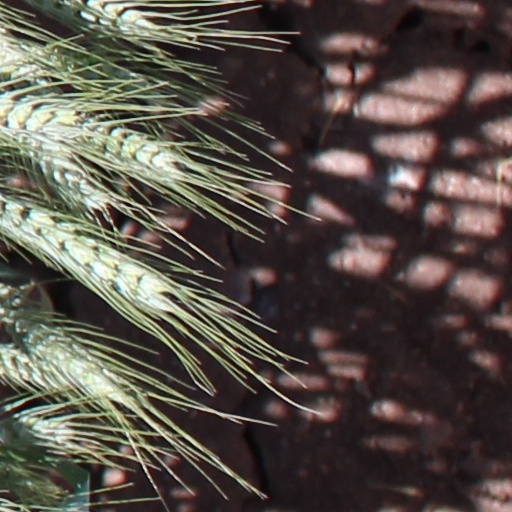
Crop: wheat